Digital project twin

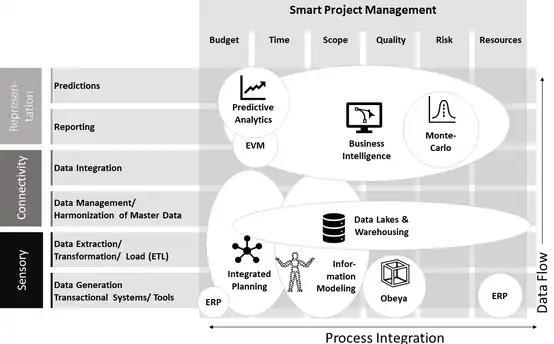
Field Matrix of the Concept of Digital Project Twin: Techniques within the circles are examples

A project is the realization of a unique and innovative deliverable and thus something performed to develop an object. One reason for project failures may be that potential project risks are insufficiently reflected in anticipations of project success (overconfidence effect). The purpose of a digital project twin is to improve the quality management, to avoid cost overruns and to prevent time escalations of projects. The backbone are data infrastructures and IT architecture. Early digital twin frameworks have already been developed with the aim to focus on smart project management. The field of digital project twins can be approached by combining the three distinct parts derived from digital/virtual products and adopted to a project environment: first: the project (physical sensory), second: connectivity of data and third: the virtual representation. Across this field, different techniques, methods, and underlying software solutions can be clustered. With an increase of maturity across the field (e.g., data sources, connections, and ways to visualize), a digital model (no automation) will evolve with a digital shadow (automatic data flow from the real project to its digital twin) to a digital twin (automatic data flow from the real project to its digital twin and vice versa).